Matthew Goode

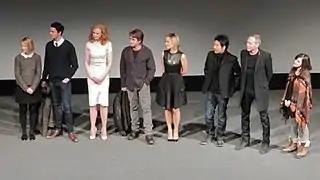
Goode with "Stoker" cast and crew at Sundance Film Festival

In 2013, Goode played the lead in the BBC Two drama "Dancing on the Edge", as magazine columnist Stanley Mitchell. That same year, he co-starred opposite Mia Wasikowska and Nicole Kidman in the psychological thriller film "Stoker".